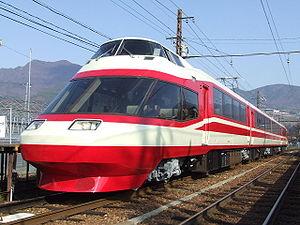
La Nagano Electric Railway Co., Ltd., également appelée Nagaden, est une compagnie de transport de passagers qui exploite une ligne de chemin de fer dans la préfecture de Nagano au Japon. La compagnie gère également un réseau de bus et fait partie du groupe Nagaden qui a des activités dans le tourisme, les assurances, l'immobilier et la publicité. Son siège social se trouve dans la ville de Nagano.
La ligne Nagano est une ligne ferroviaire exploitée par la compagnie Nagaden, située dans la préfecture de Nagano au Japon. Elle relie la gare de Nagano à Nagano à la gare de Yudanaka à Yamanouchi.